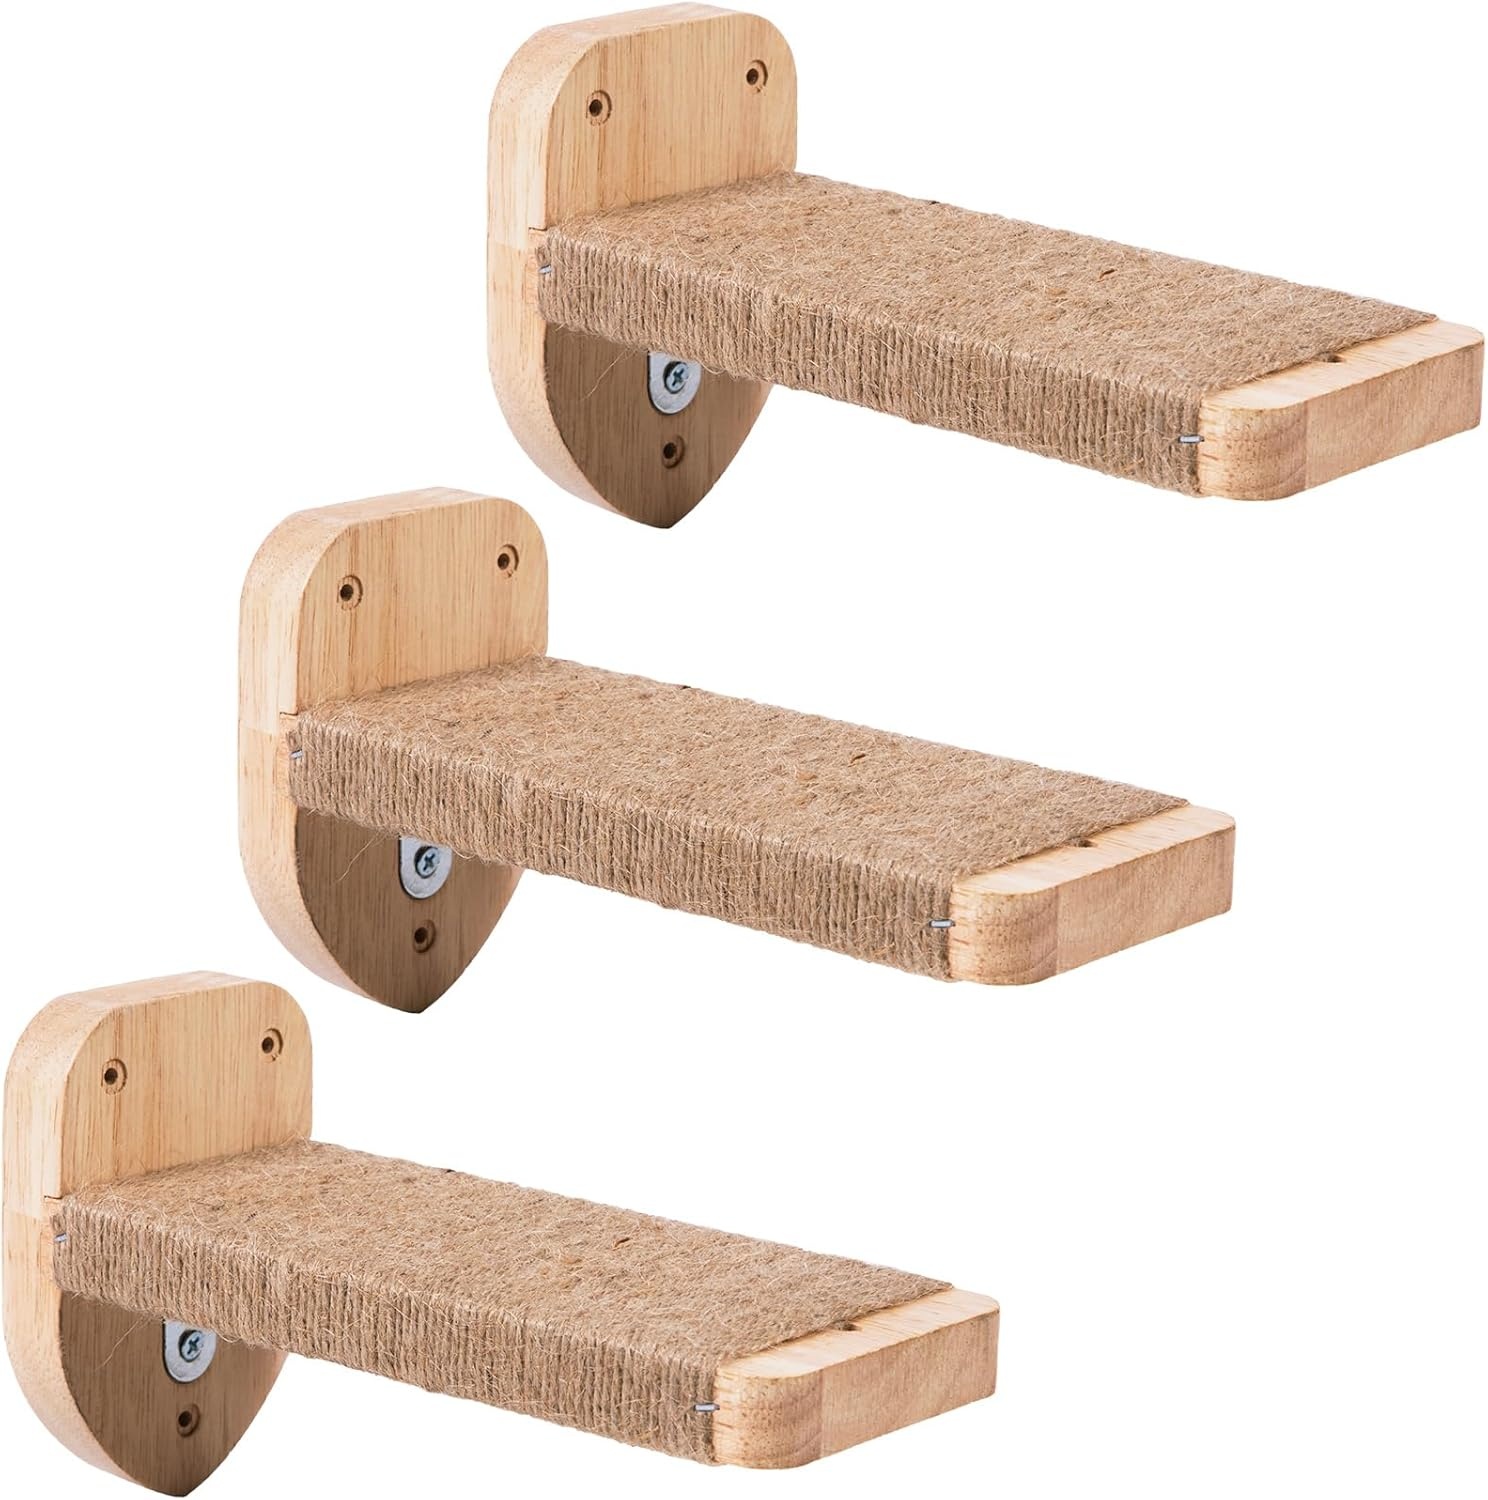
3pcs Cat Wall Steps, Climbing Mounted Furniture, Shelves With Hemp Rope Covered, Solid Wood Ladder for Playing and Climbing (Large-Wood)
Overview Brand : COOLEX Material : Hemp rope, Rubberwood Color : Wood Maximum Weight Recommendation : 3E+1 Pounds Assembly Required : Yes About this item 【Multifunctional cat wall furniture】This 3-piece set of cat wall steps is made of natural rubber wood, which is strong and stable. It not only meets the needs of cats for climbing and playing, but also, with its unique sisal rope covering design, provides an ideal scratching experience for cats. Whether used as an independent cat wall furniture or matched with other cat wall accessories, it can create a perfect activity space for your beloved cat. 【Complement Your Home Decor】Crafted from eco-friendly materials, our cat stairs for wall are not only attractive and elegant but also sturdy and long-lasting. Available in three color choices (original wood, black, and white), they seamlessly fit with any home decoration style and add a stylish touch to any room. The Coolex cat ladder can help you DIY your house into a paradise for both you and your cat, allowing you both to enjoy a happy life together 【Flexible Size Options】This cat steps comes in two sizes to fit different space requirements: Regular size: 7.1"W x 2.8"D x 3.9"H, holds up to 25 lbs, suitable for small or medium-sized cats. Large size: 8"W x 3.1"D x 4.5"H, holds up to 30 lbs, suitable for large cats or multi-cat families. The improved design includes a 0.7" thick back panel and metal brackets for enhanced stability and safety, providing your cats with a secure climbing environment without shaking or toppling. 【Easy to install and maintain】 Each cat climbing wall step has reserved installation holes, facilitating a simple and fast installation process. Without the requirement of complex tools or professional skills, you can effortlessly install it on the wall to create a brand-new activity space for your cats. 【Great Gift Choice】 Our cat shelves for wall are meticulously handcrafted by artisans, dedicated to providing excellent craftsmanship and ensuring the happiness of cats. Our feline-friendly wall-mounted cat ladder is designed with both functionality and style in mind, making it an ideal and valuable gift for cat lovers. Should you encounter any problems, do not hesitate to reach out to us.
Brand: CoolEx
Category: Animals & Pet Supplies > Pet Supplies > Cat Supplies > Cat Furniture > Cat Steps & Ramps